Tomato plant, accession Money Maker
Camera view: bottom (45 deg); turntable rotation: 240 degrees
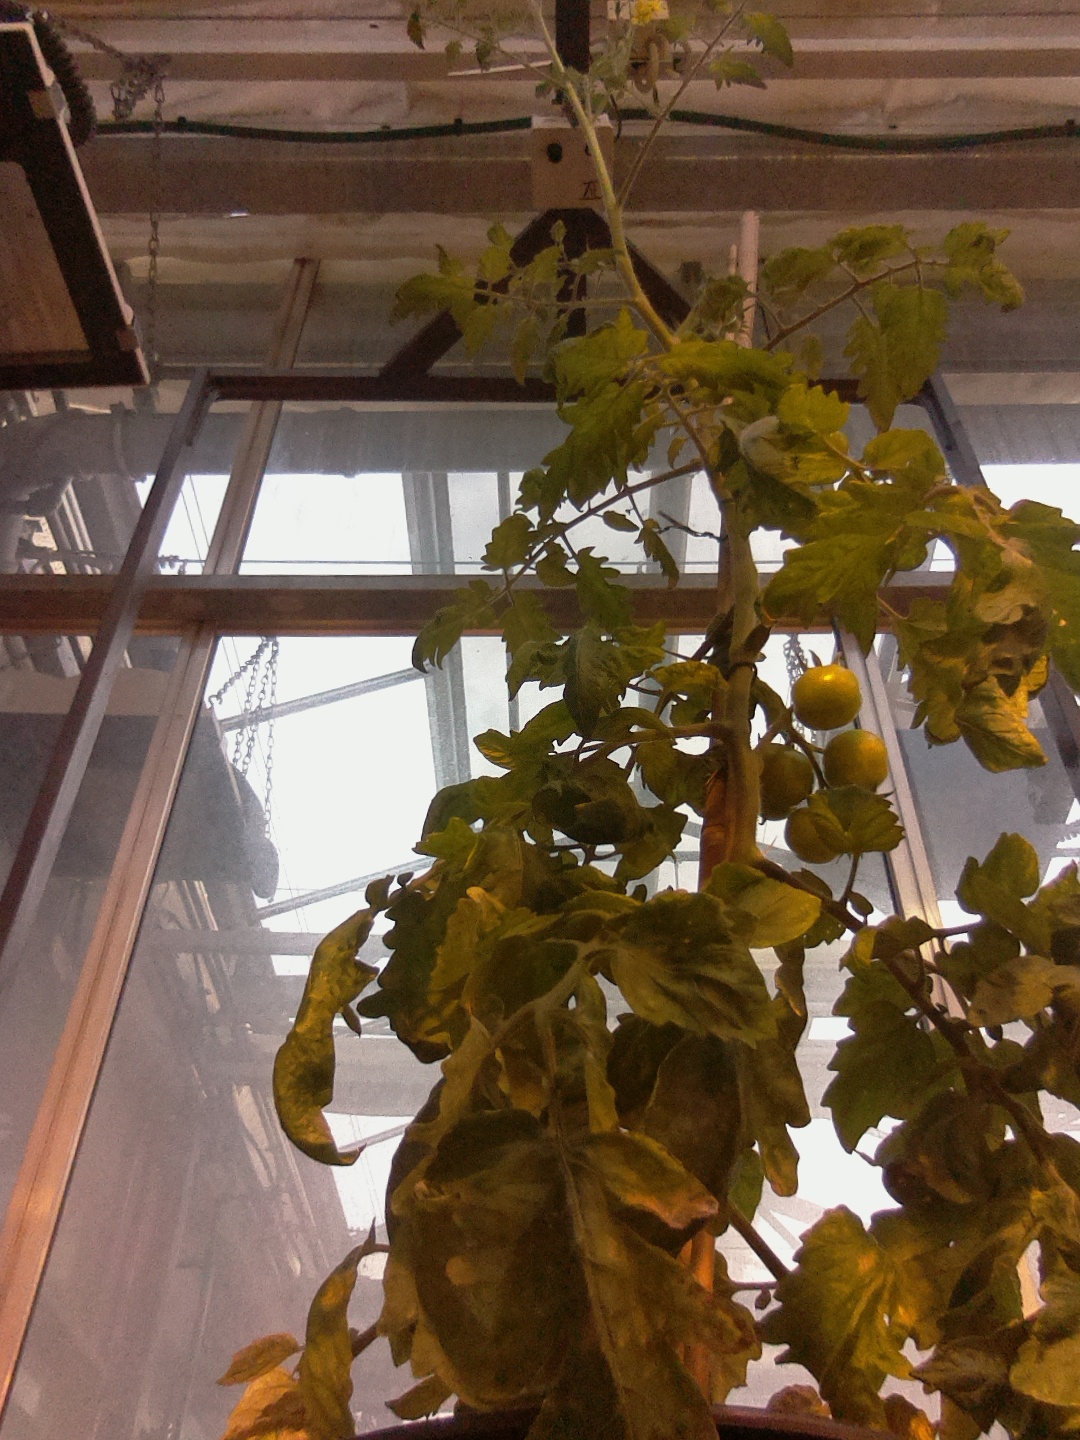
BBCH growth stage 77: 70%-80% of final fruit size